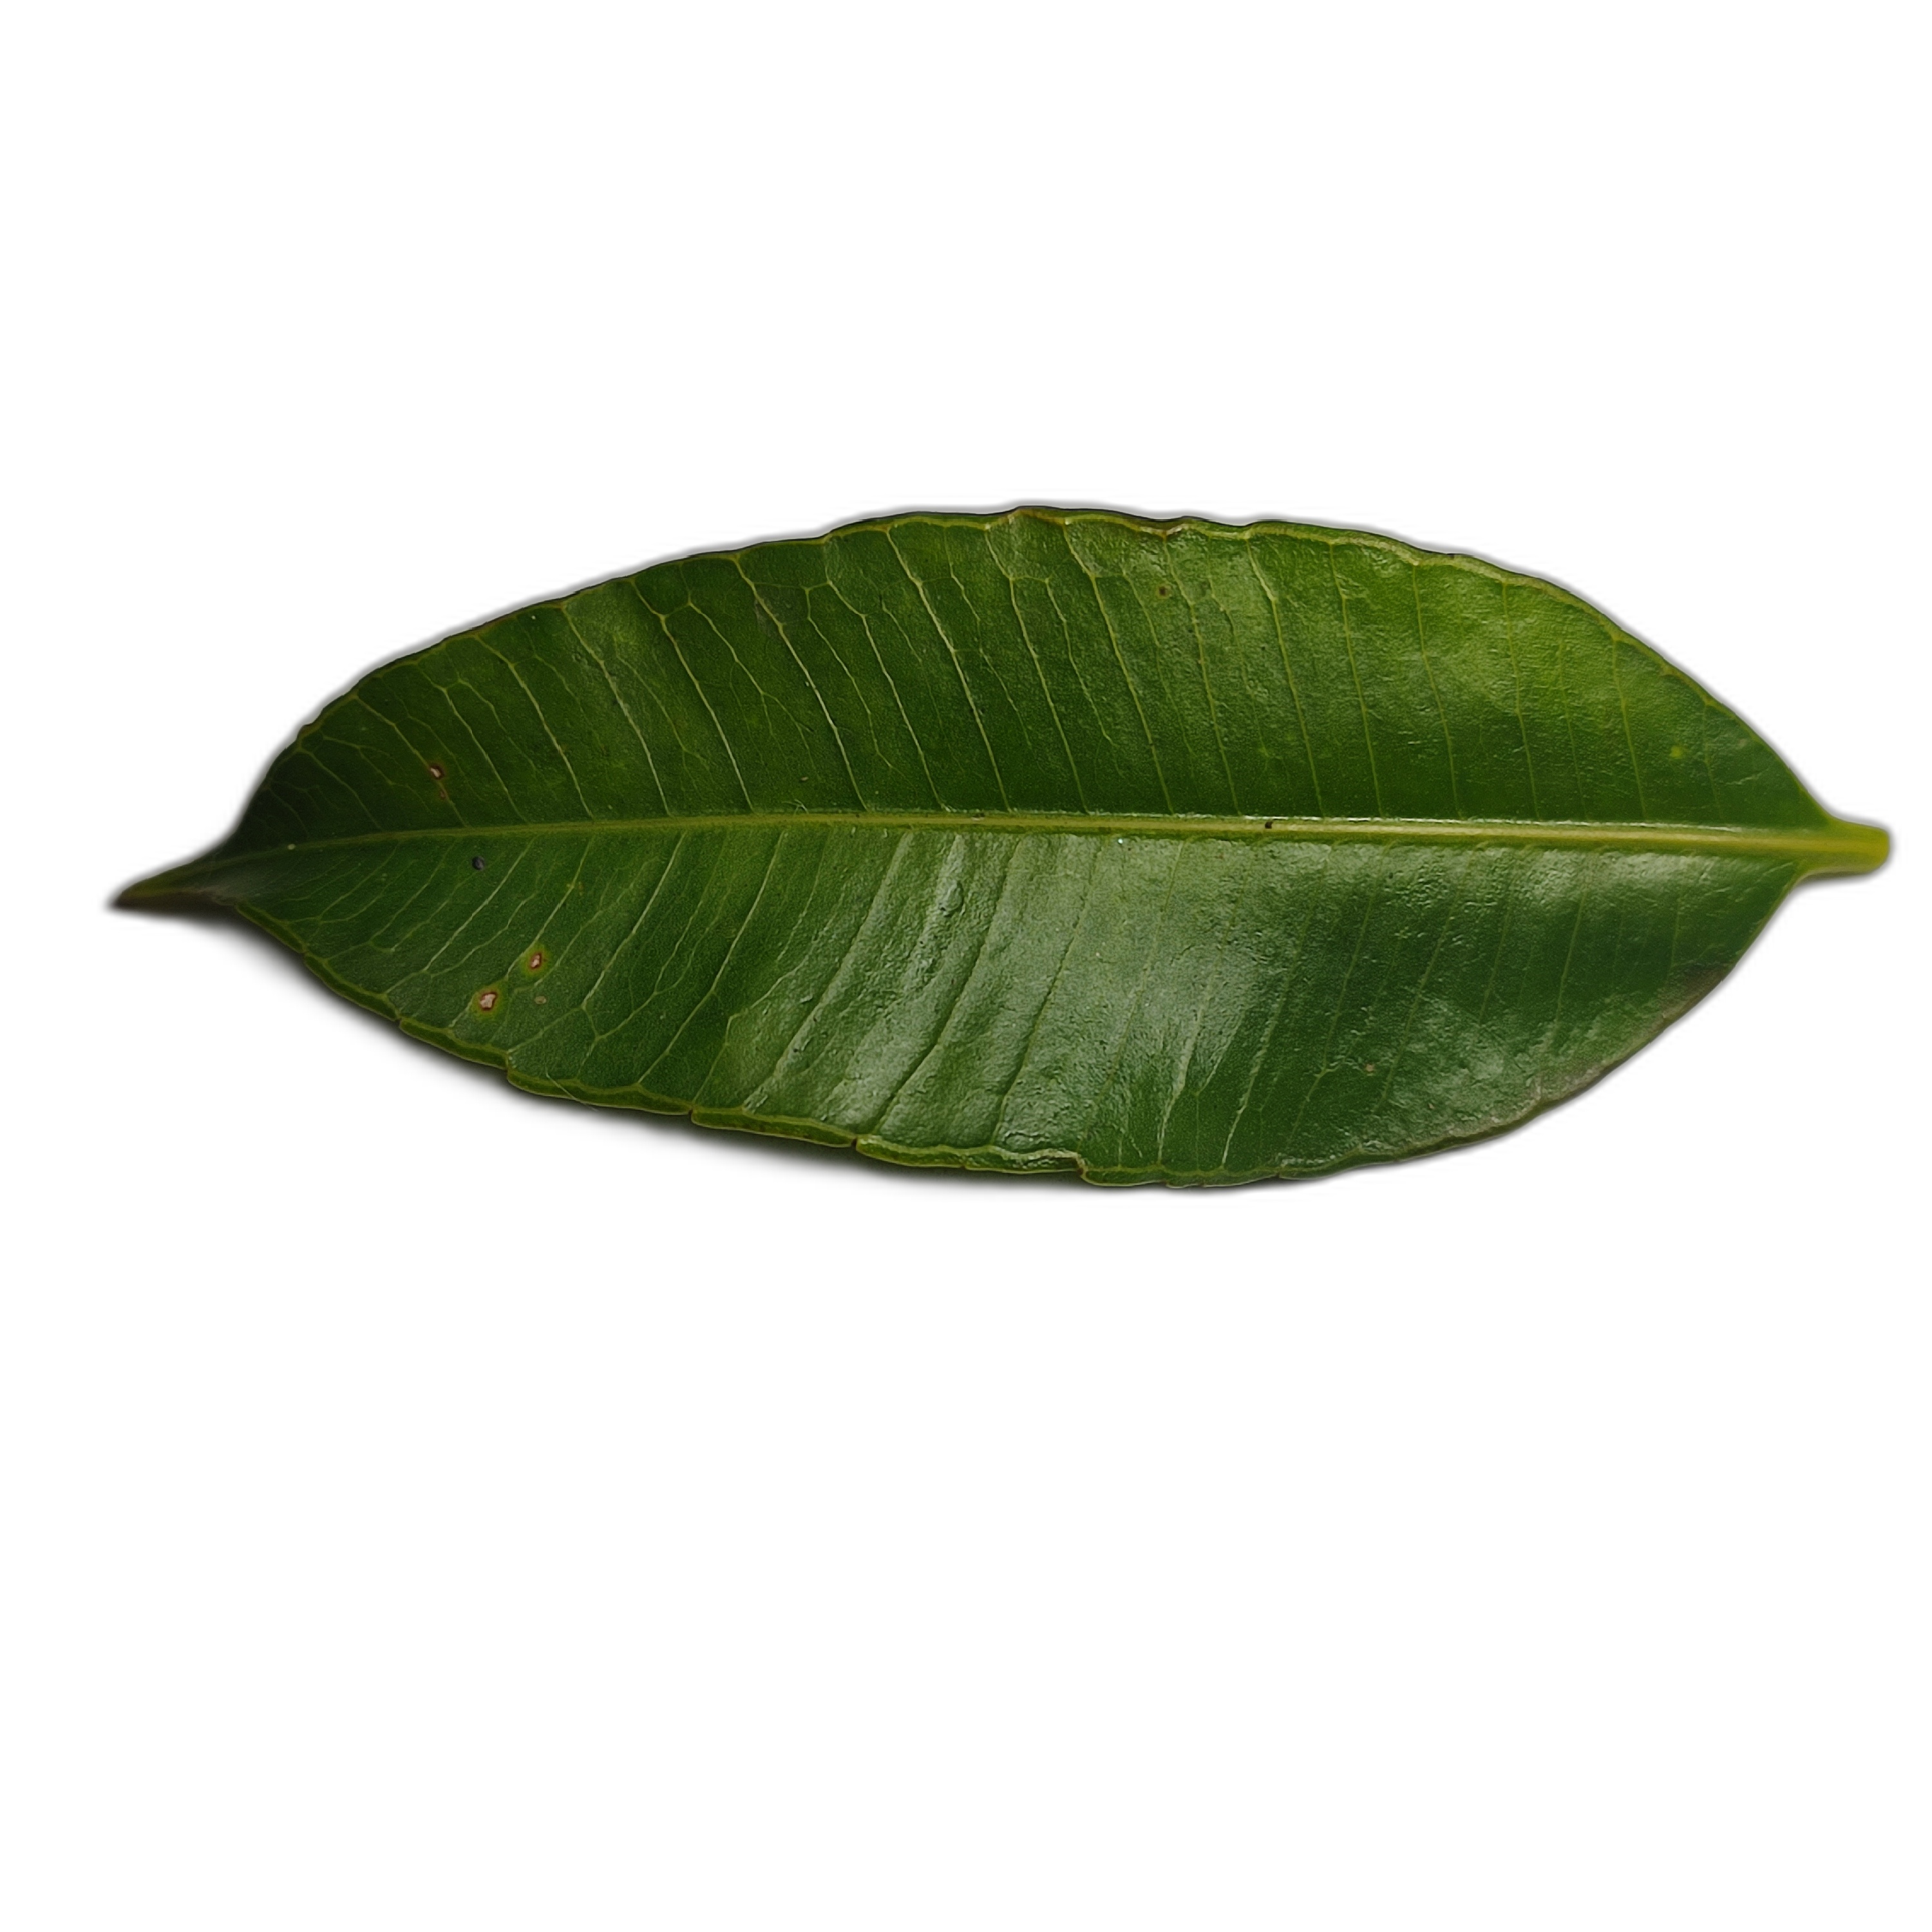
Label: healthy